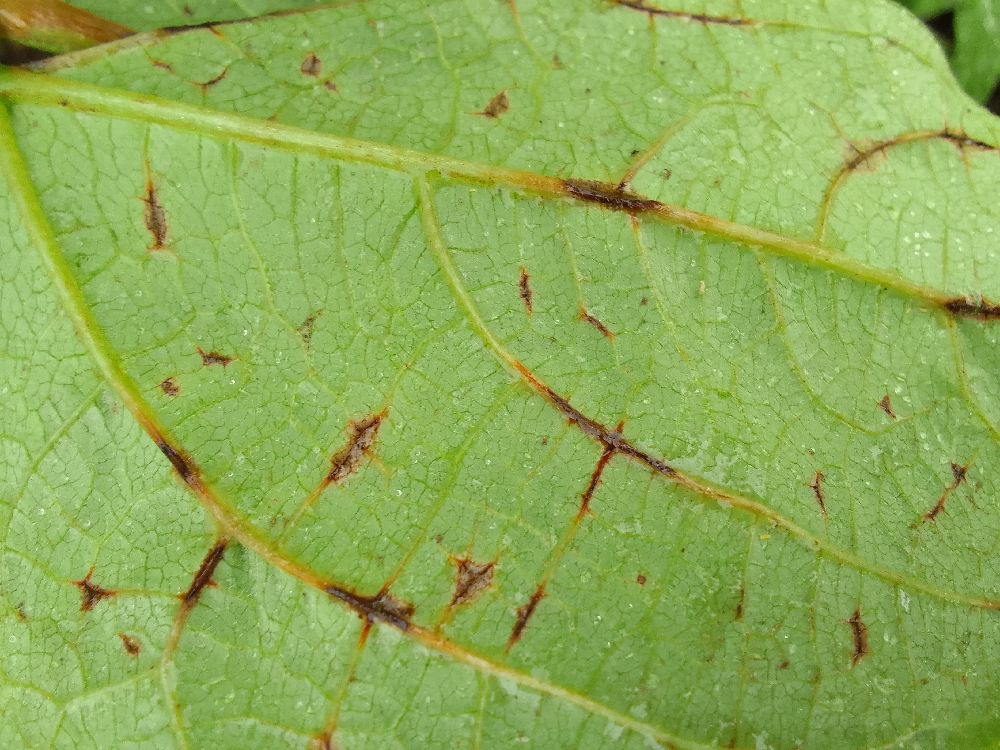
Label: anthracnose